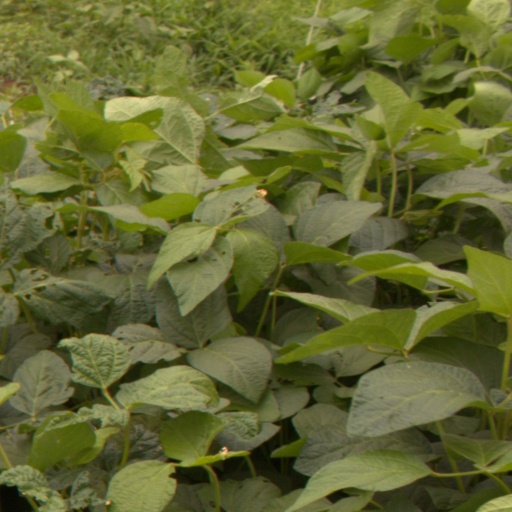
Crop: soybean